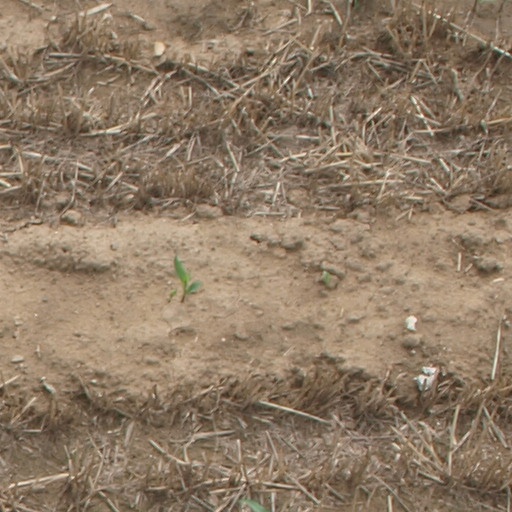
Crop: maize; corn